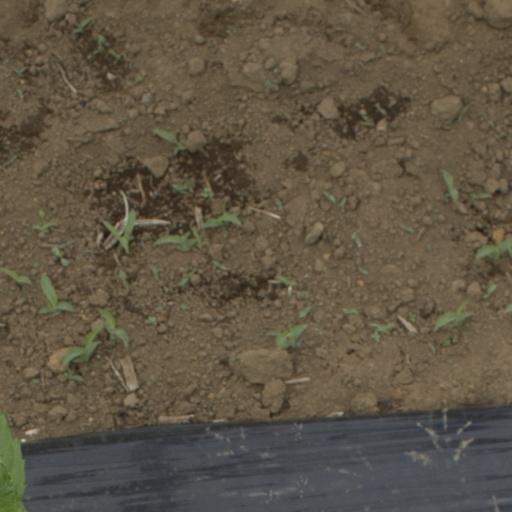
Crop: Jerusalem artichoke